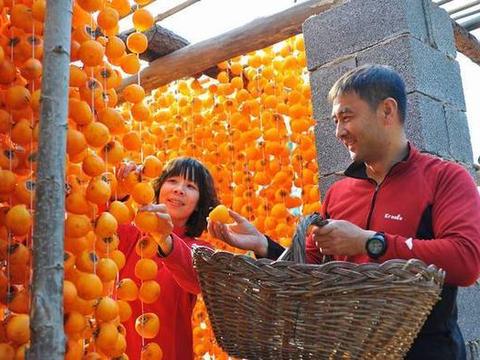
Label: trash